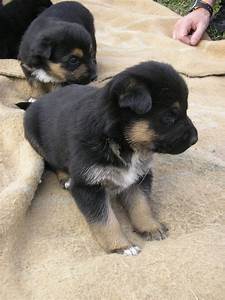
Label: dog